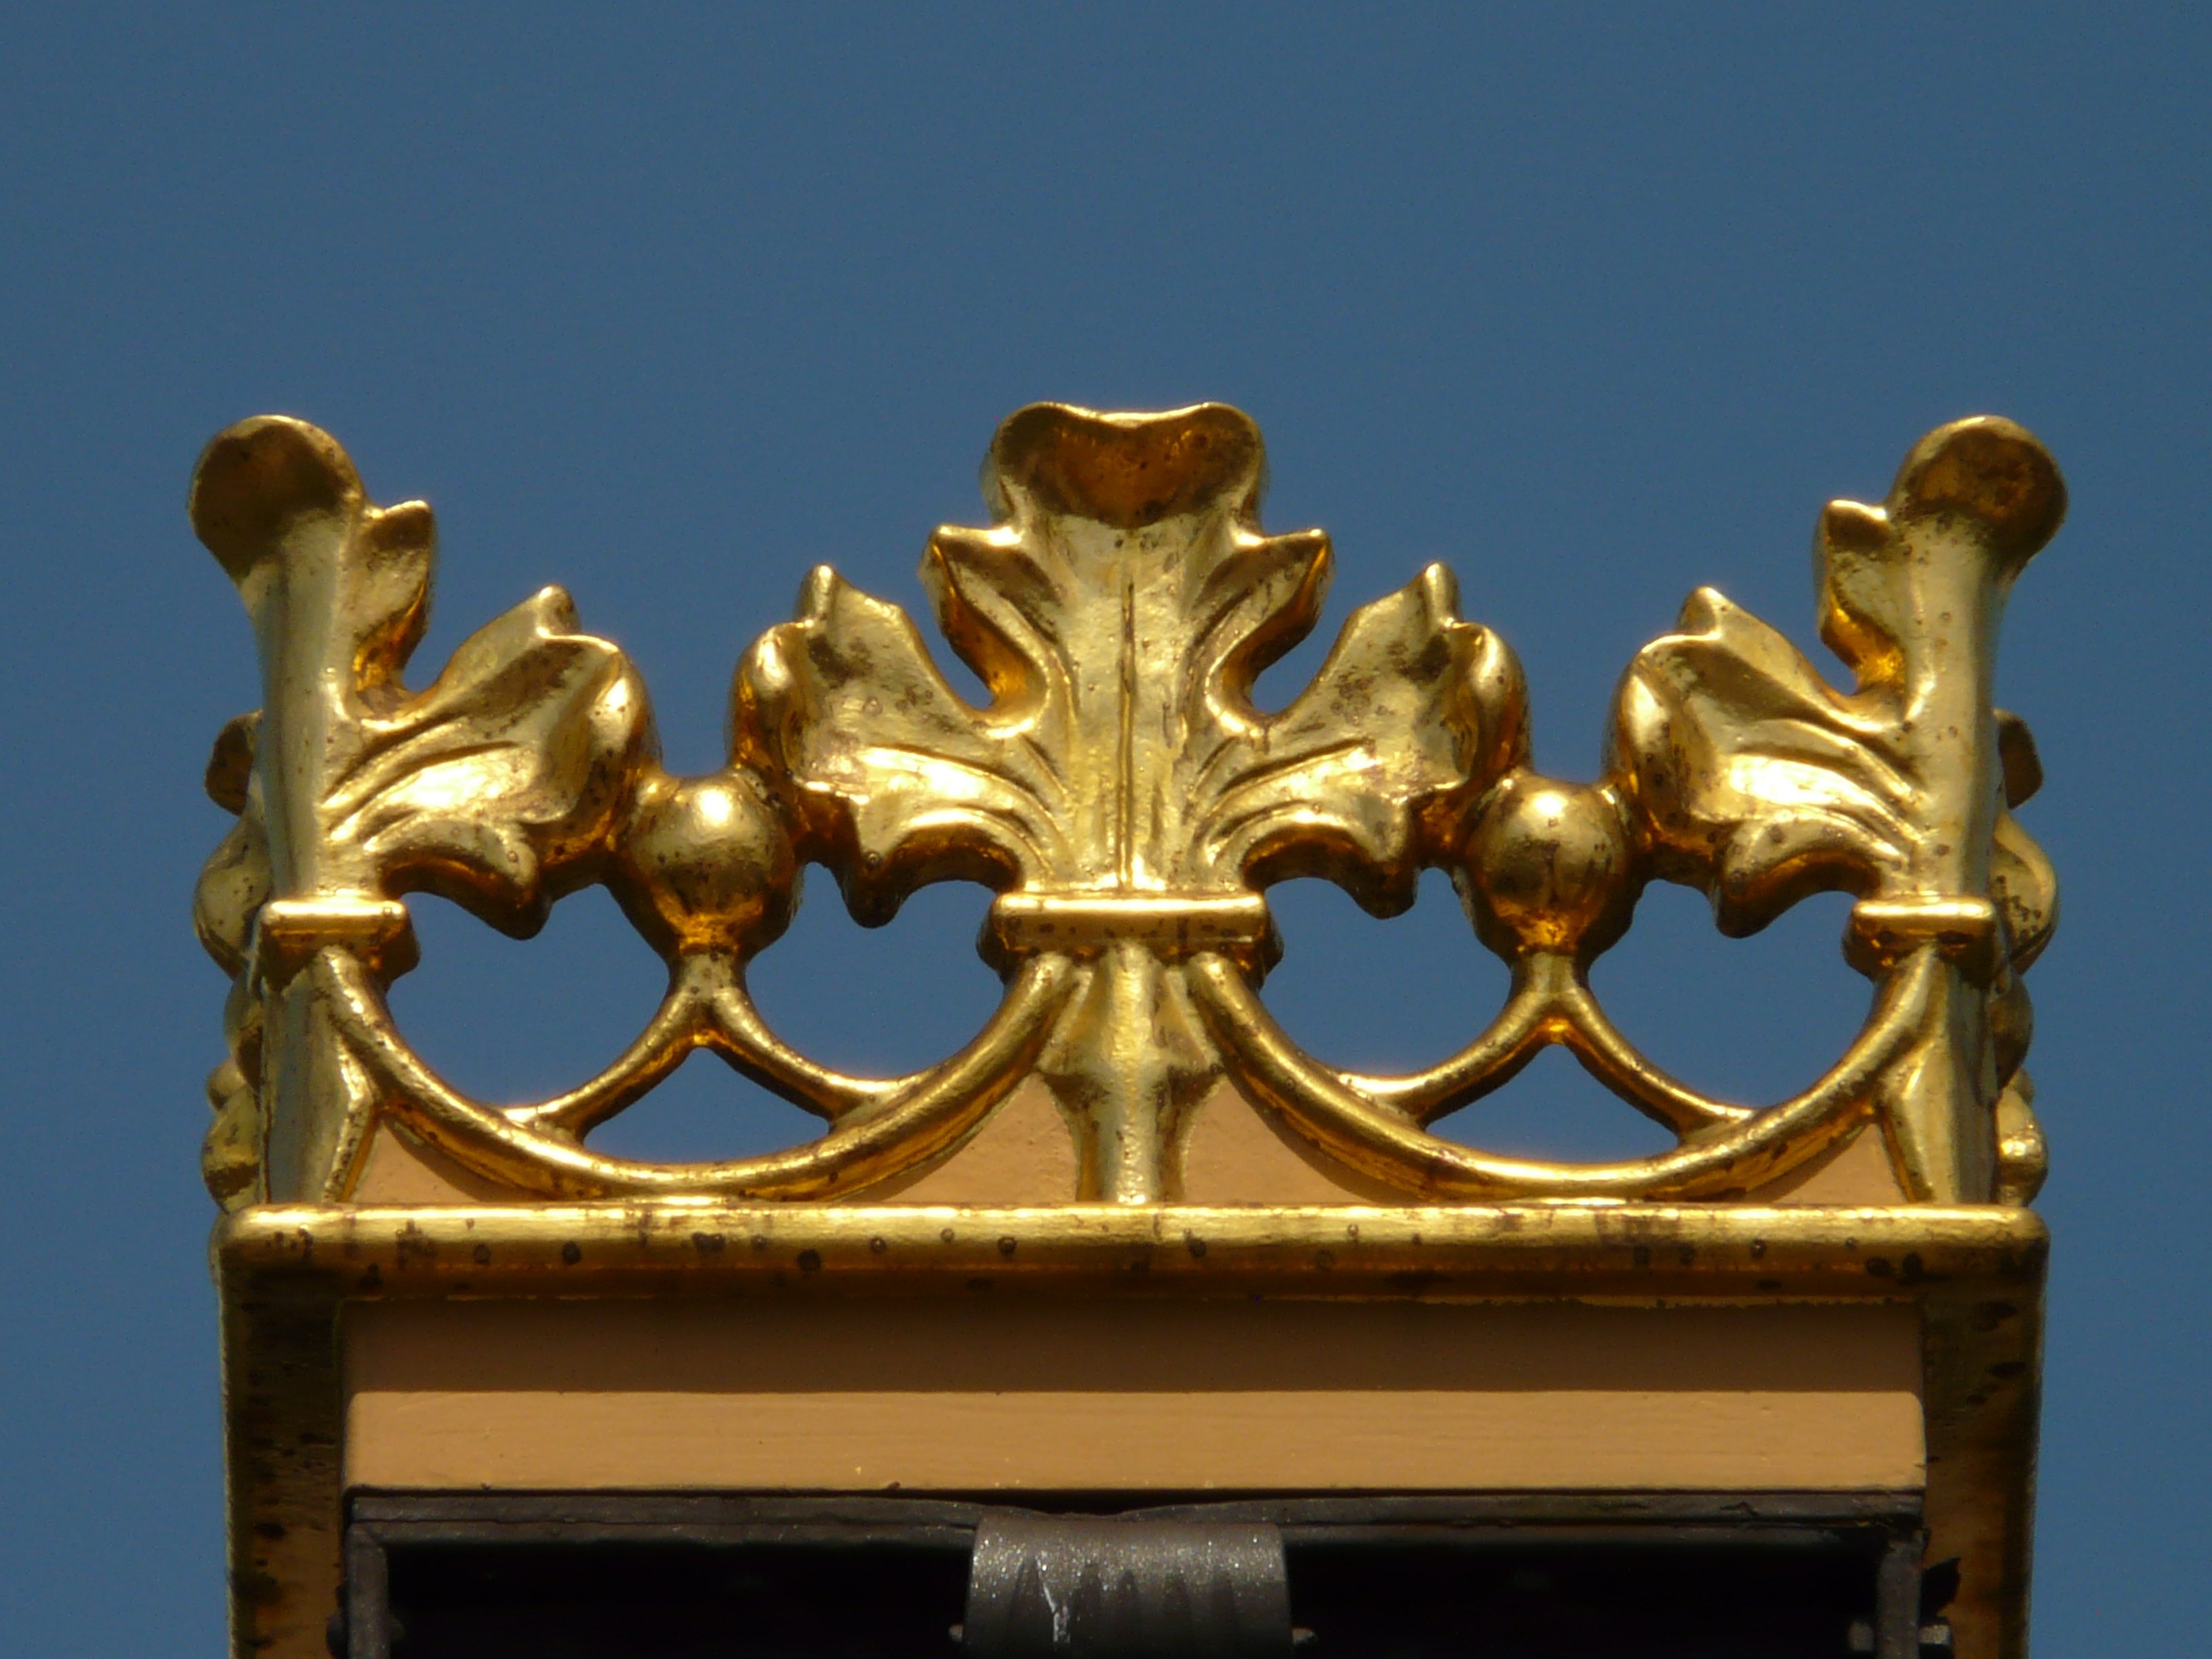
sky, wood, window, metal, blue, material, crown, gold, brass, symmetry, iron, carving, shiny, valuable